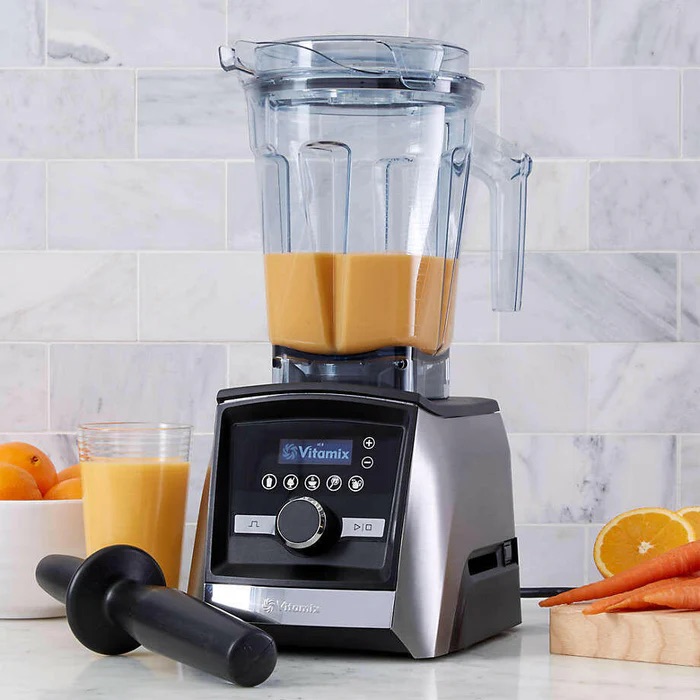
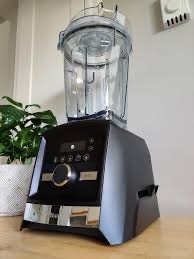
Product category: items_blender
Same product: yes